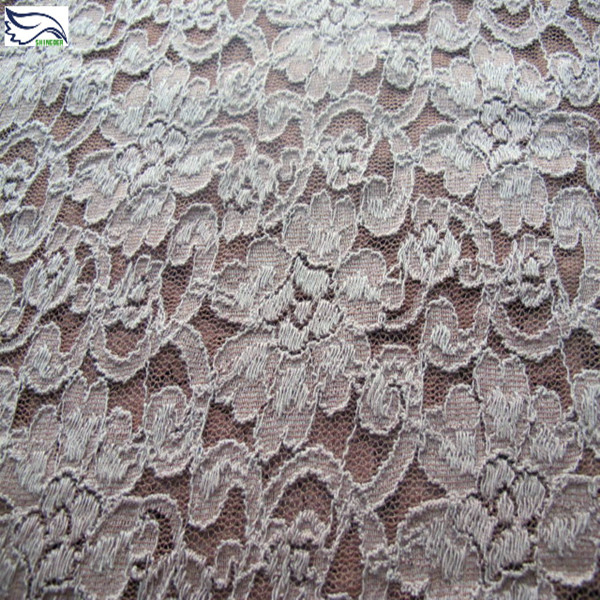
Texture: lacelike